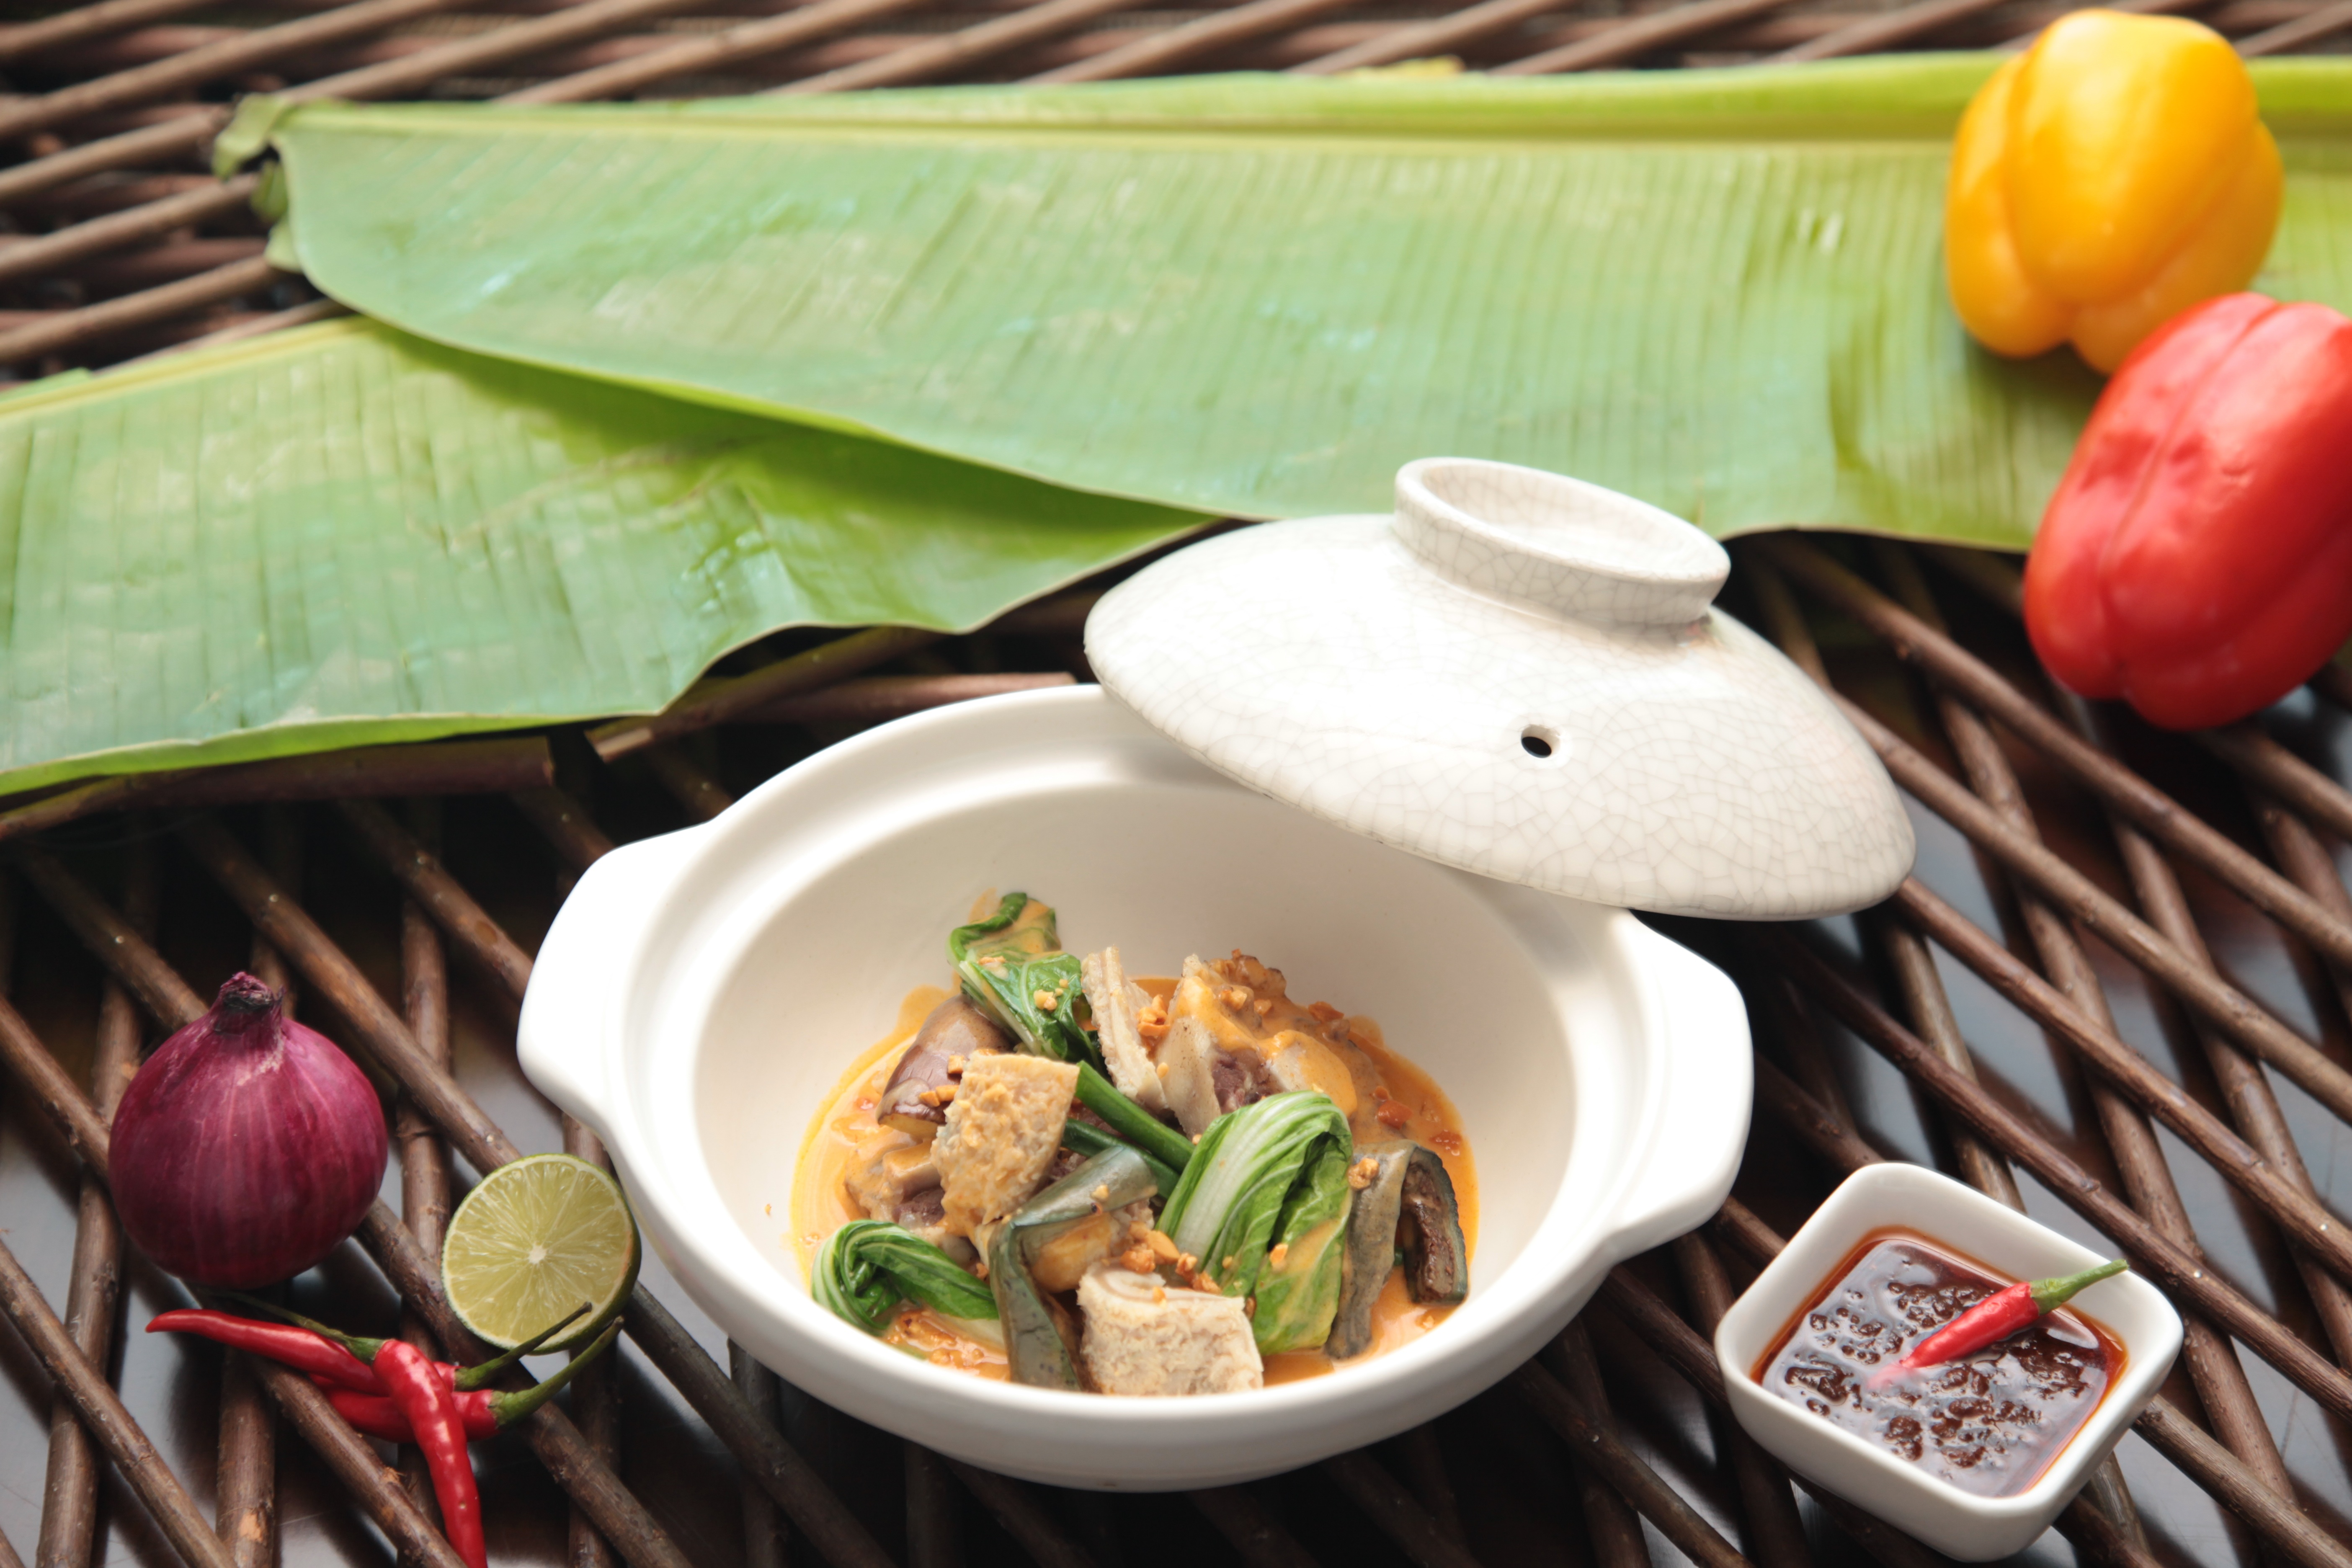
dish, meal, food, pepper, produce, vegetable, salt, meat, lunch, pork, cuisine, beef, sauce, delicious, potato, mussel, asian food, filipino, leaves, fiesta, special, philippine, tender, herbs, pressure, carrots, cubes, delicacy, cooker, kare kare